Mylanchi Monchulla Veedu

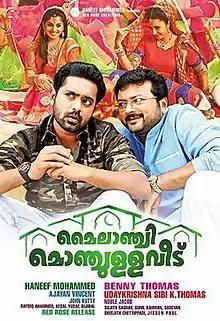
Theatrical release poster

Mylanchi Monchulla Veedu is a 2014 Malayalam comedy drama film written by Udayakrishna-Siby K. Thomas, directed by Benny Thomas and produced by Haneef Mohammed under the banner of Red Rose Creations. It features actors Jayaram, Asif Ali, Kanika, Meera Nandan, Siddique and Madhu. The film received mixed reviews to good reviews from critics and audiences alike.